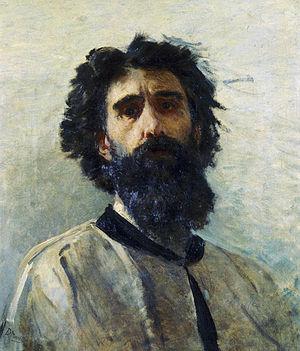
Domenico Morelli est un peintre ainsi qu'une personnalité politique italienne du XIXᵉ siècle. Domenico Morelli était le maître d'art de Vincenzo Petrocelli.